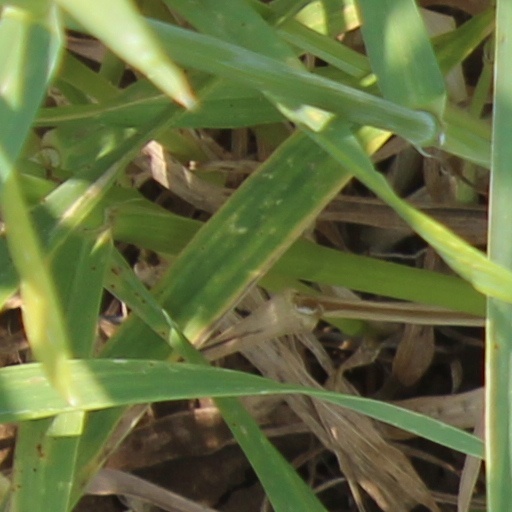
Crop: wheat